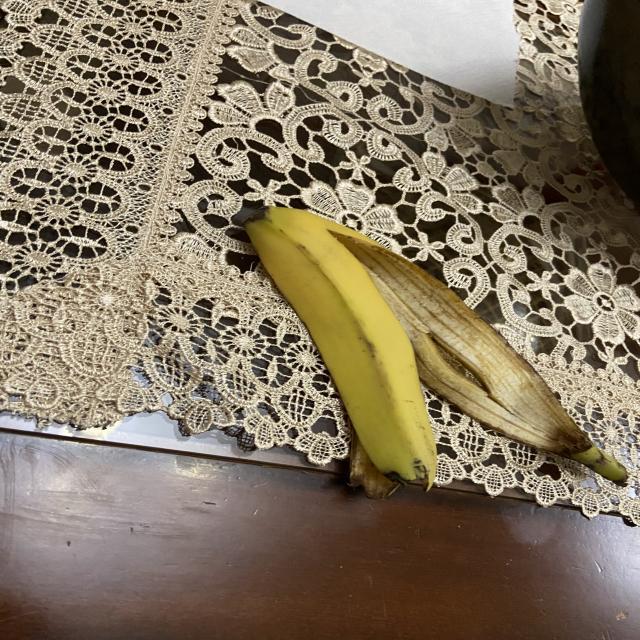
Label: bananas